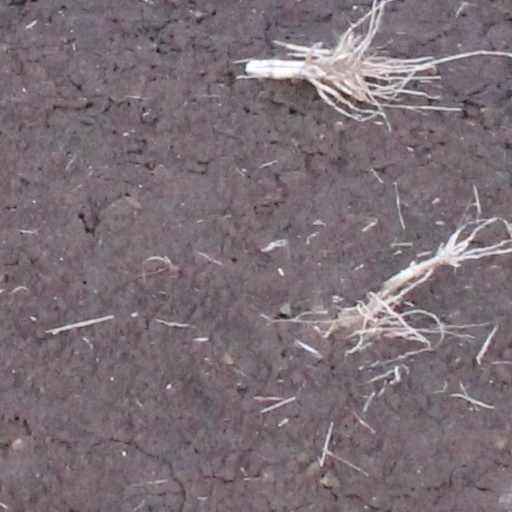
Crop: wheat